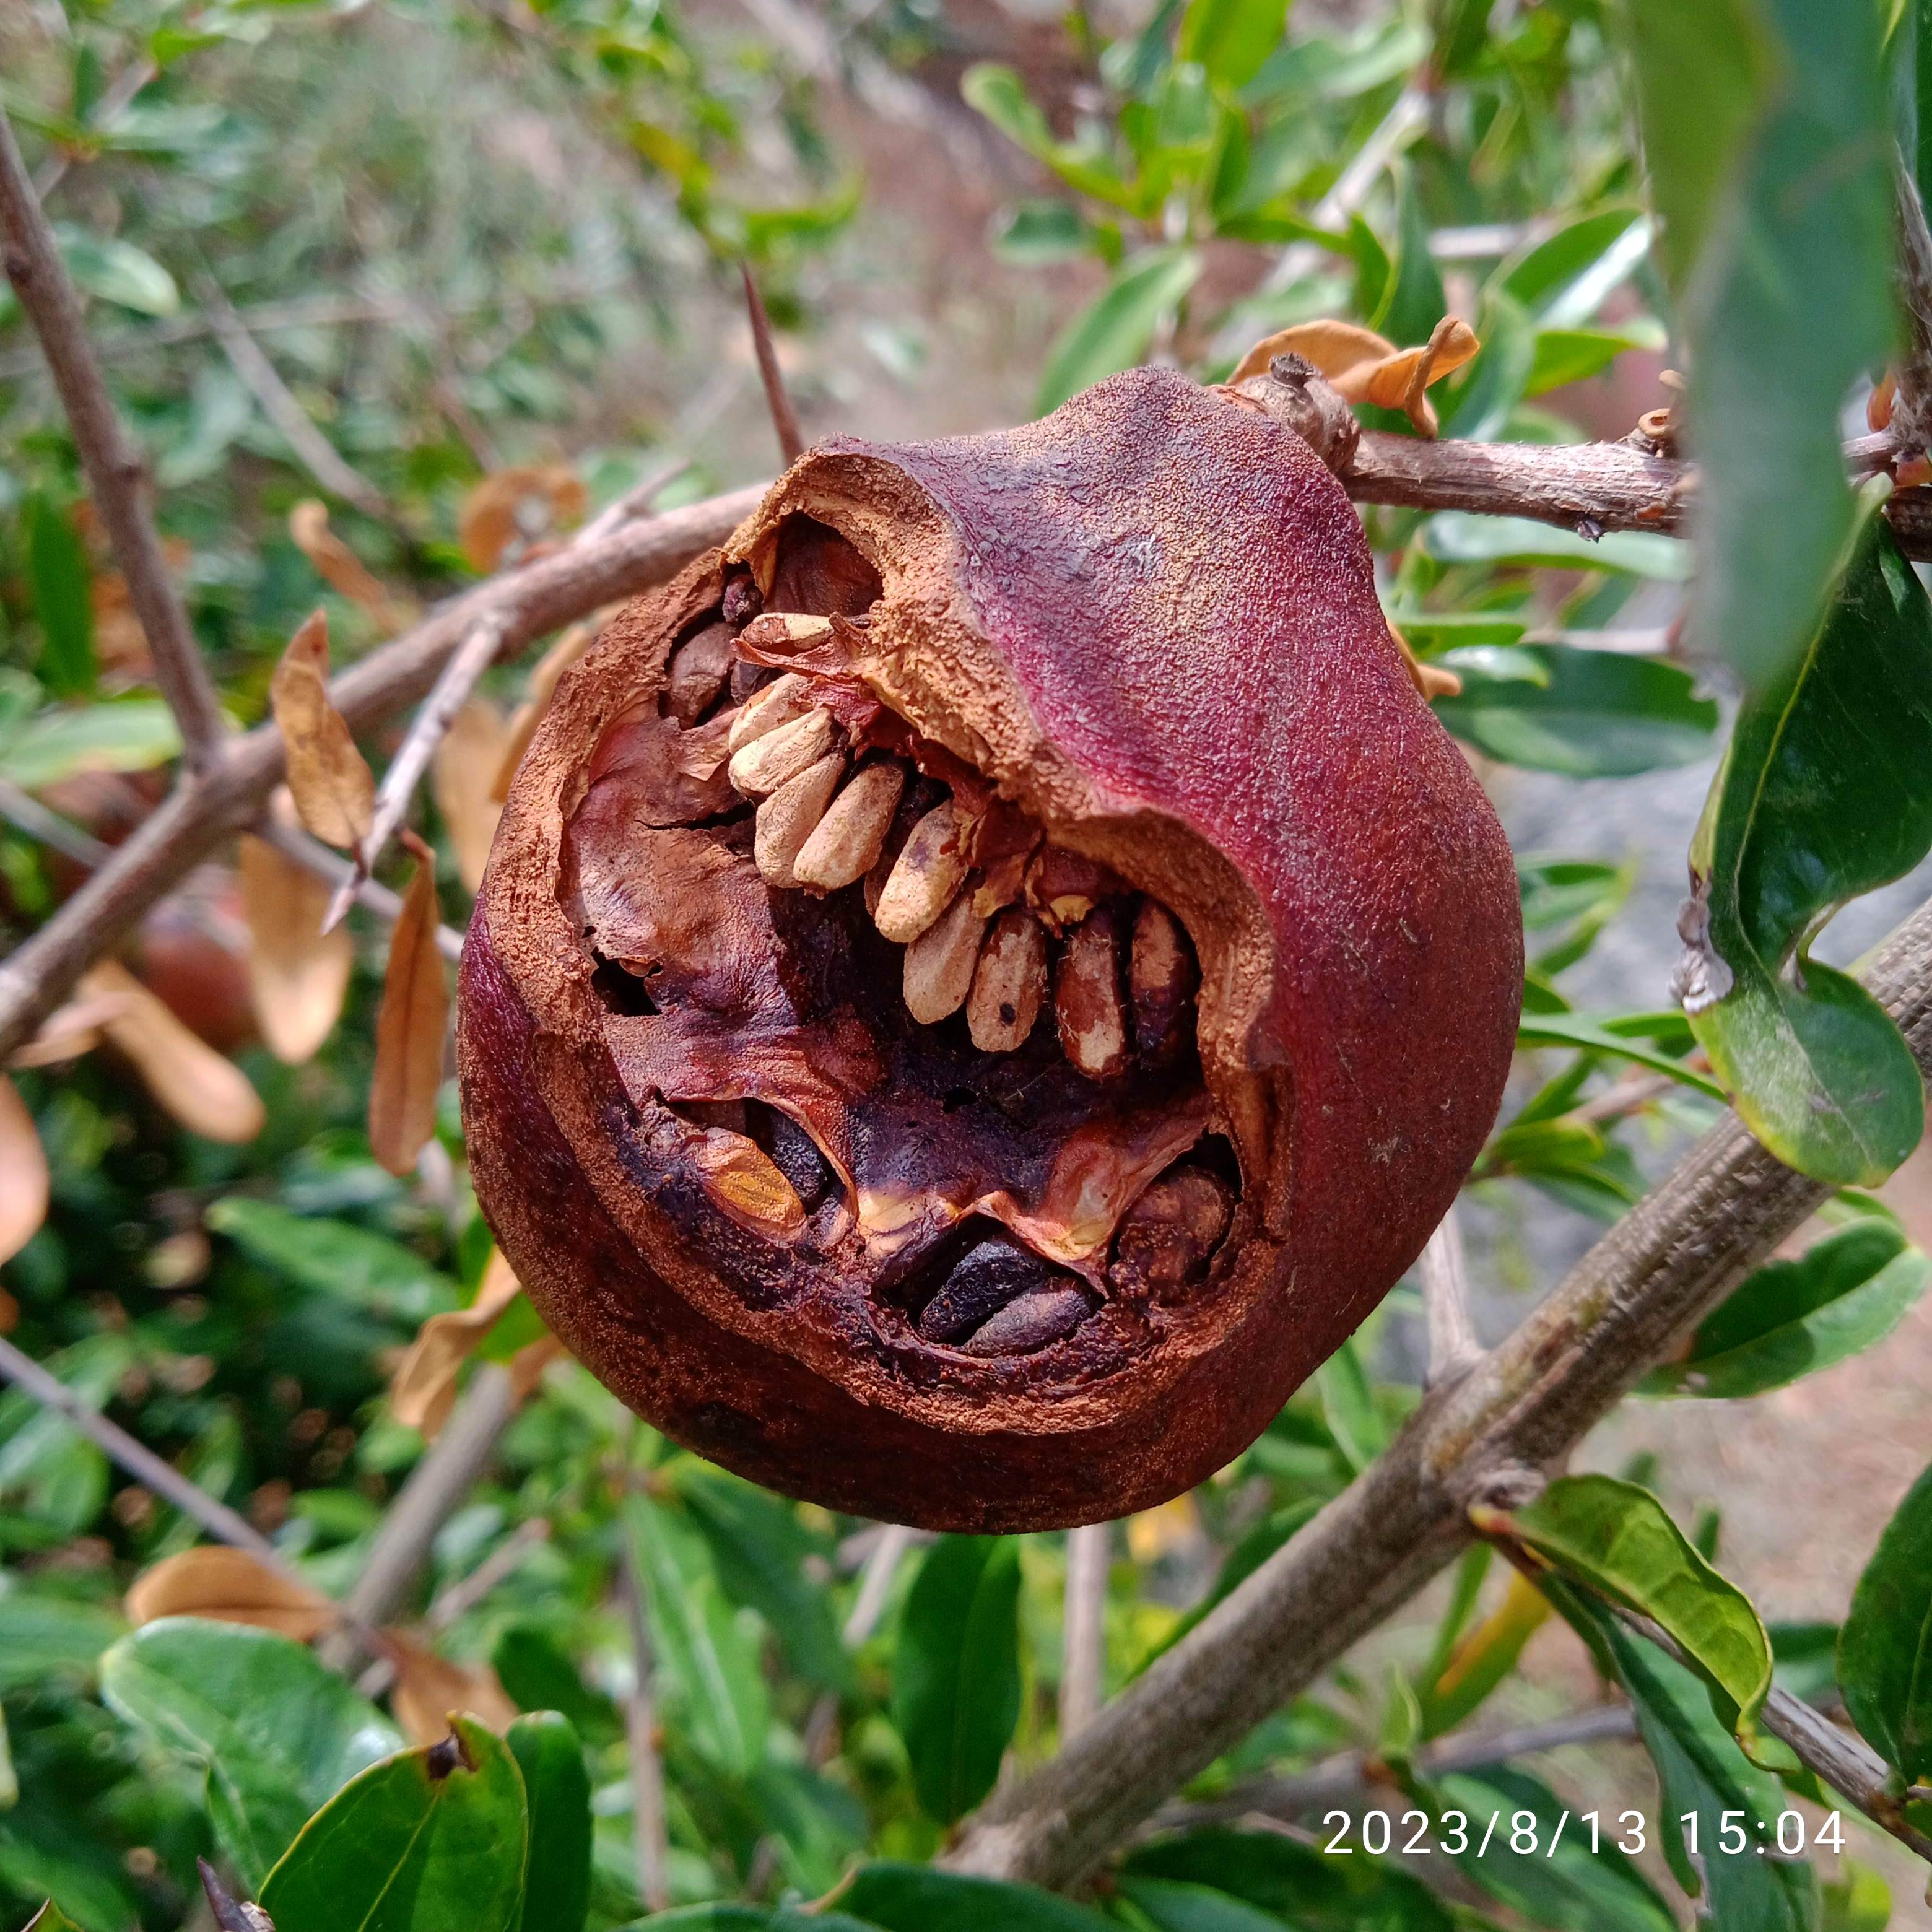
Label: Bacterial_Blight